Sky position (RA, Dec in degrees): 169.645, 26.406
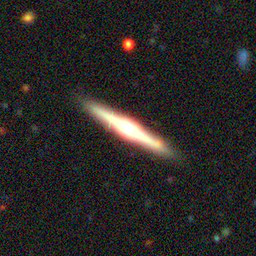
Galaxy morphology: Edge-on Galaxies with Bulge